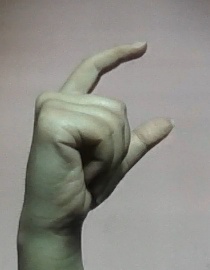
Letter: dal